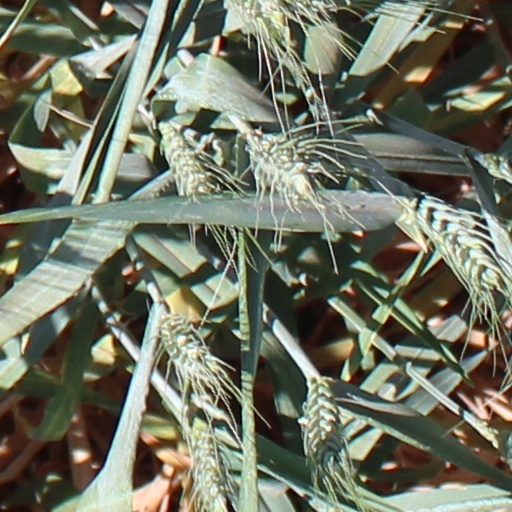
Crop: wheat